Igor Rabiner

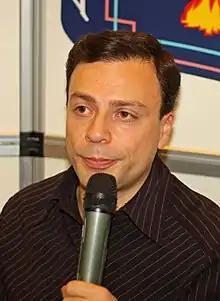
Igor Rabiner

Igor Yakovlevich Rabiner (born 13 February 1973 in Moscow) is a Russian football journalist and writer known for his work with Sport-Express and his books, most notably his controversial bestseller "How Spartak Was Being Killed", where he describes the crisis FC Spartak Moscow faced in the early 2000s, at the end of Oleg Romantsev's reign and immediately after it. Later, that book was followed by its sequel, "How Spartak Was Being Killed 2" about the later events, and "Lokomotiv We Have Lost" («Локомотив», который мы потеряли) that exploits similar themes regarding another popular Russian football team, Lokomotiv Moscow. In 2012, after being sacked by Sport-Express he moved to the Championat.com sports portal.